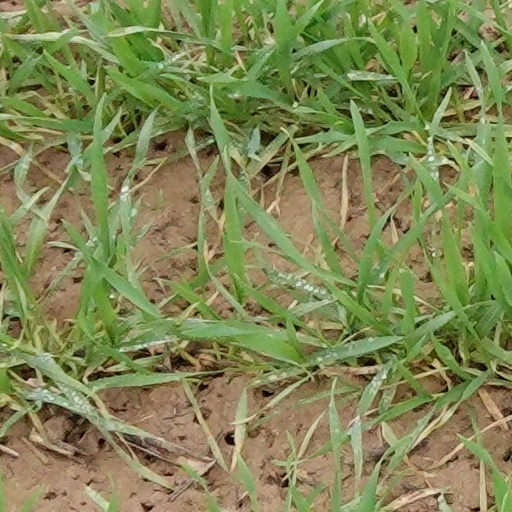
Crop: wheat